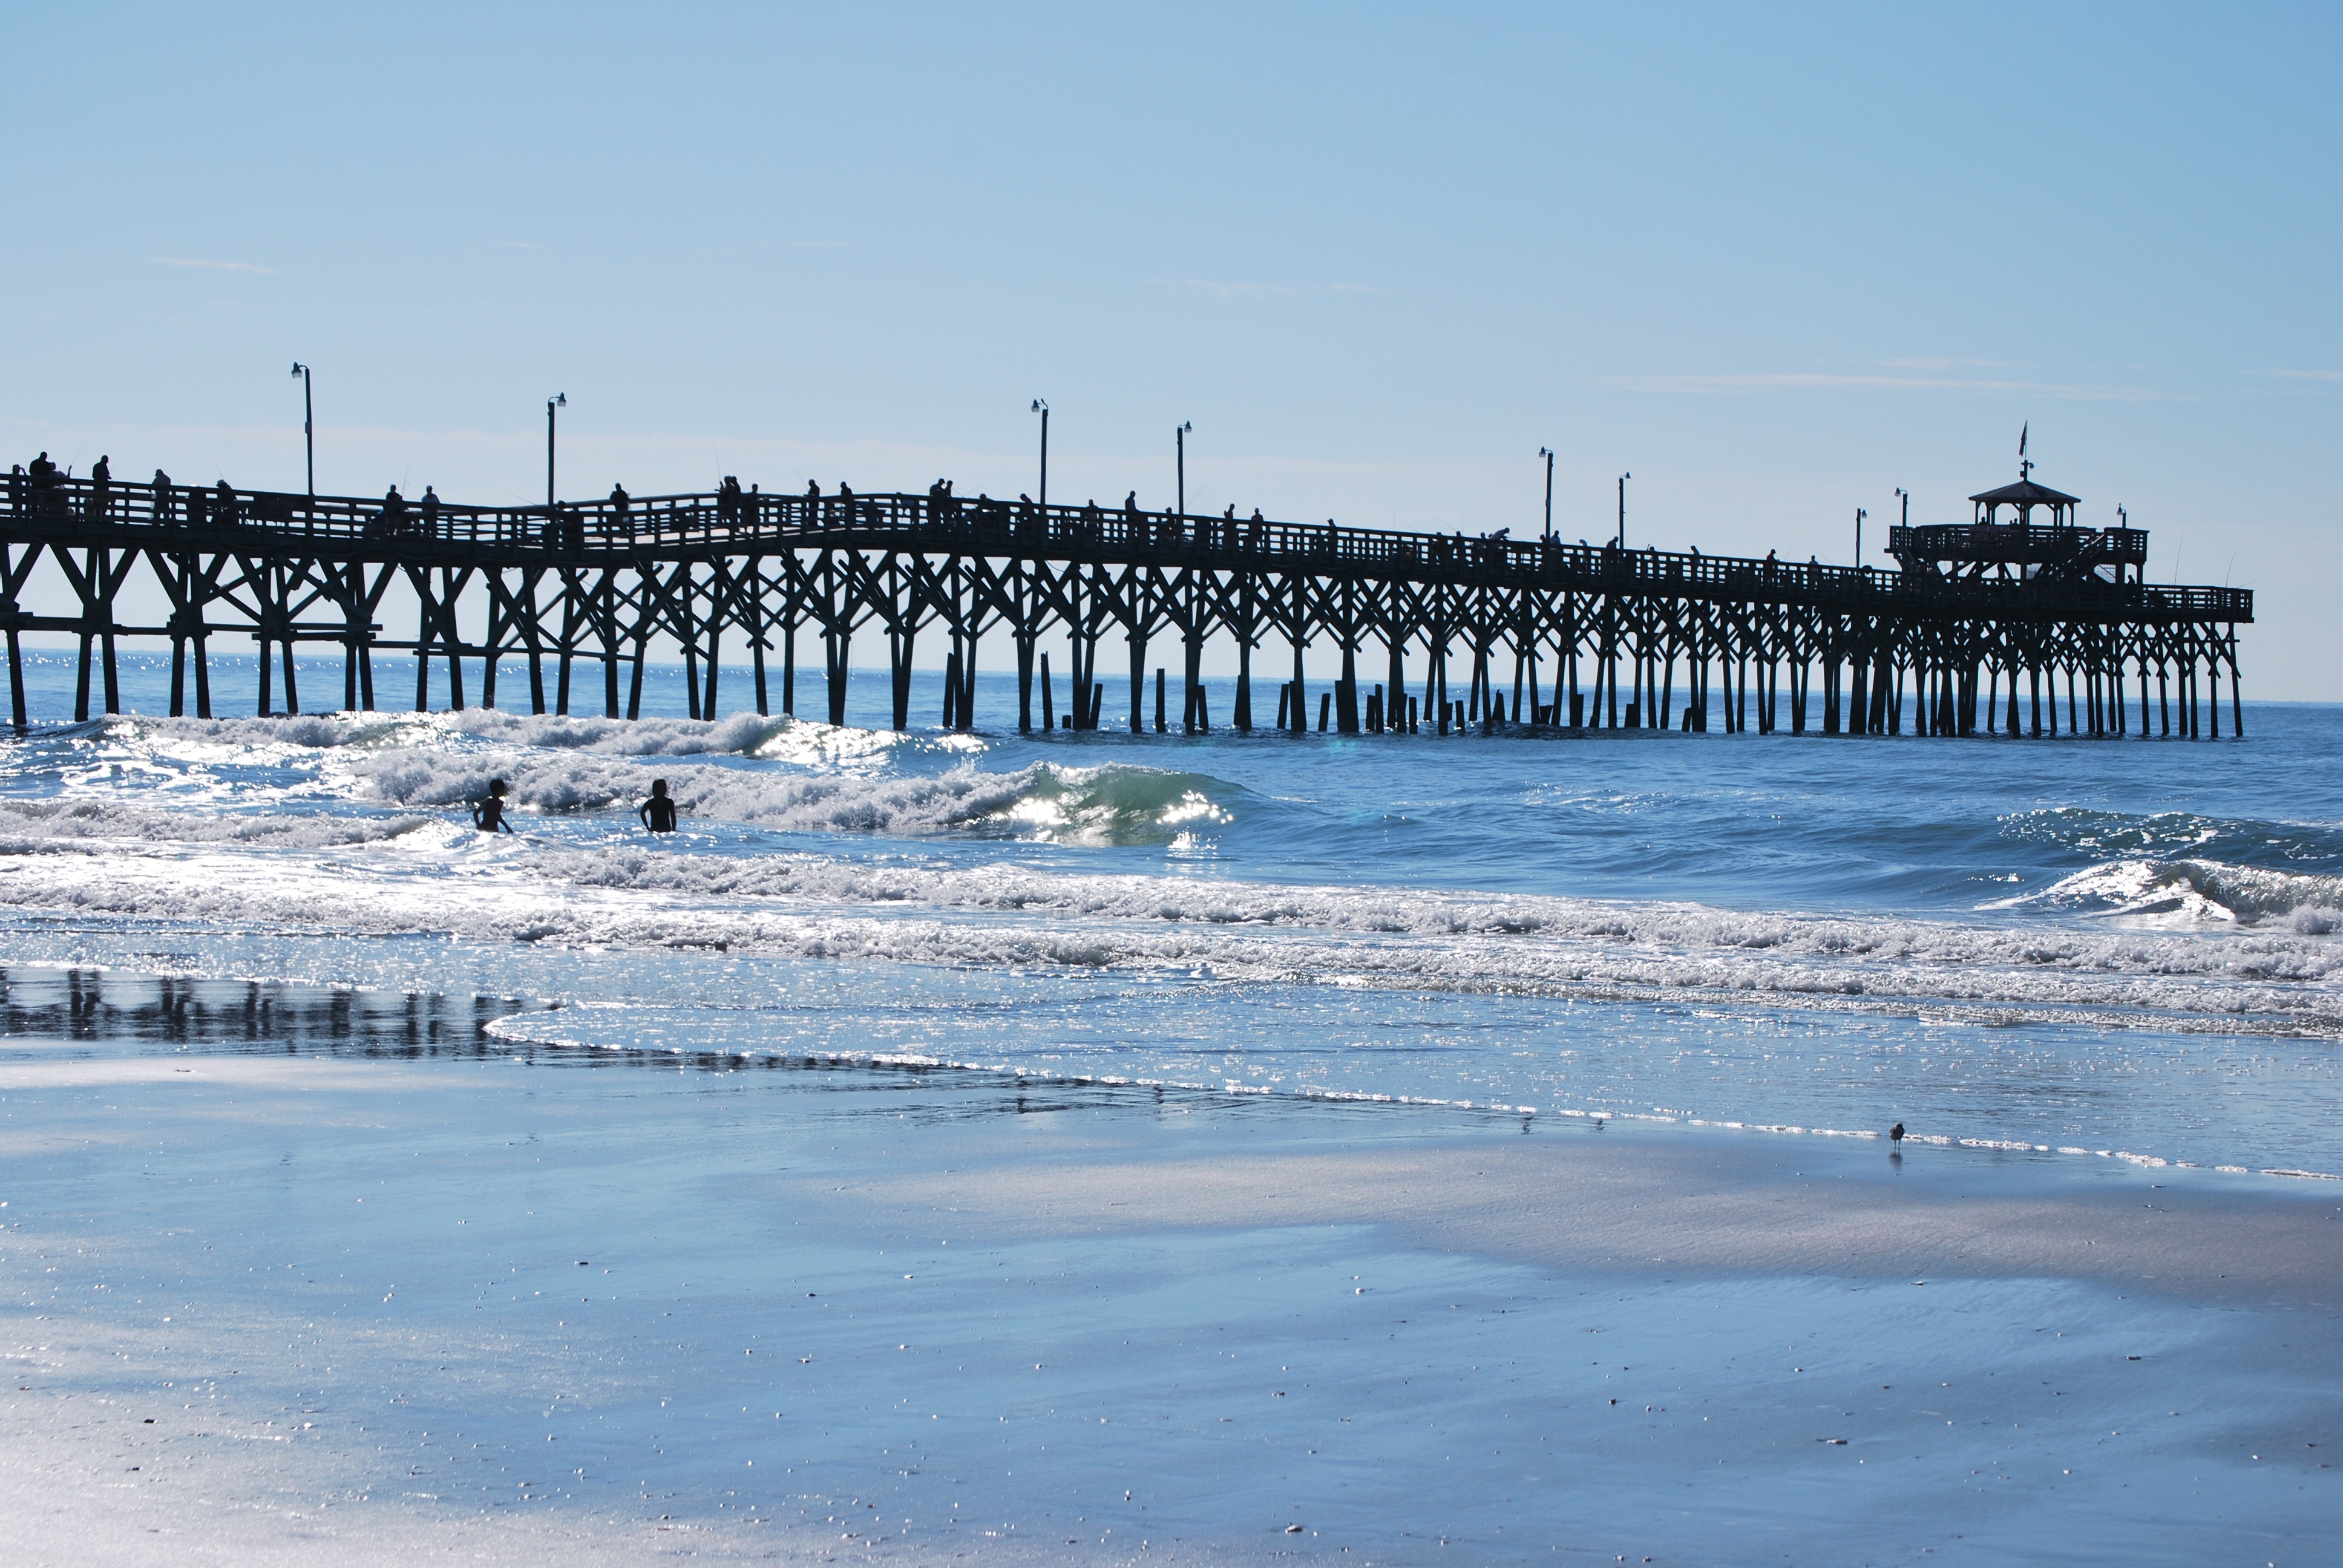
sea, coast, water, nature, ocean, winter, wood, shore, wave, pier, breakwater